Dickran Tevrizian

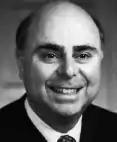

Dickran Mardivos Tevrizian Jr. (born August 4, 1940) is a retired United States district judge of the United States District Court for the Central District of California. Confirmed in 1985, he is the first United States federal judge of Armenian ancestry. He is currently a mediator and arbitrator with JAMS.